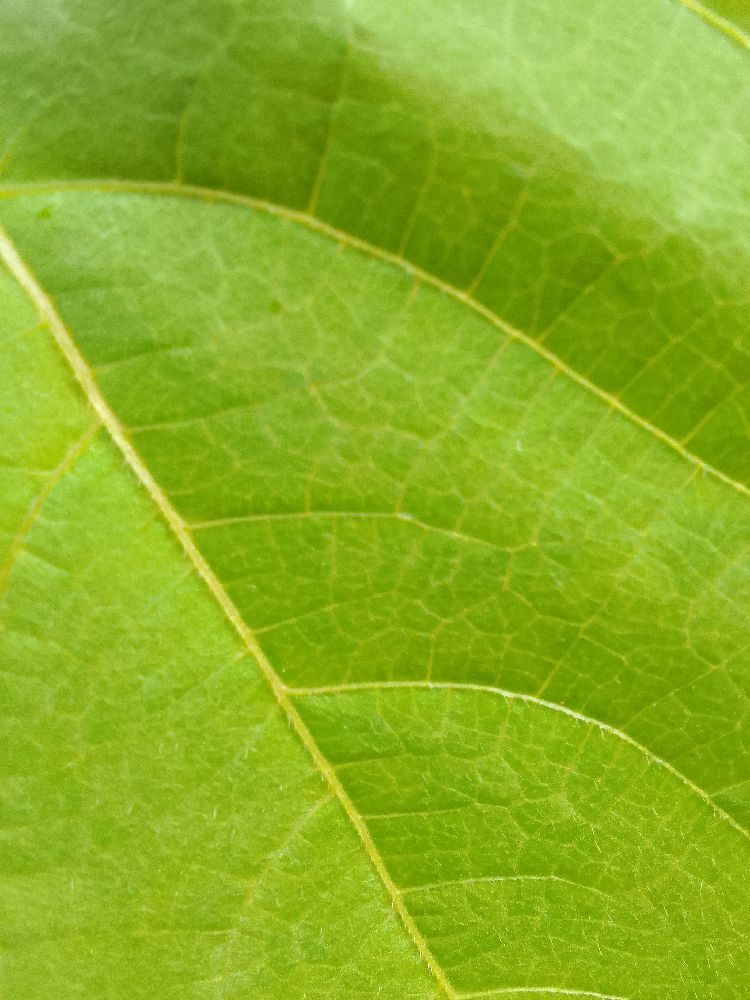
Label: healthy